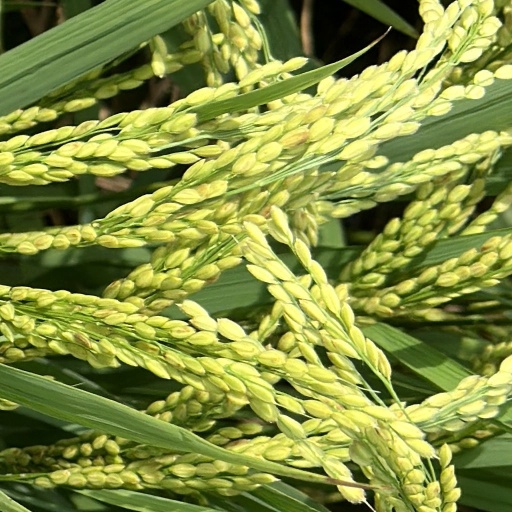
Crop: rice